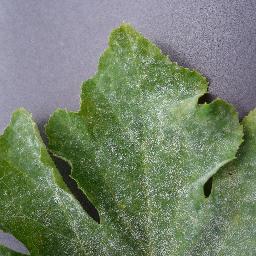
Label: Squash___Powdery_mildew